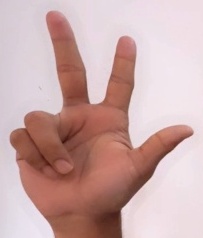
ASL sign: 3